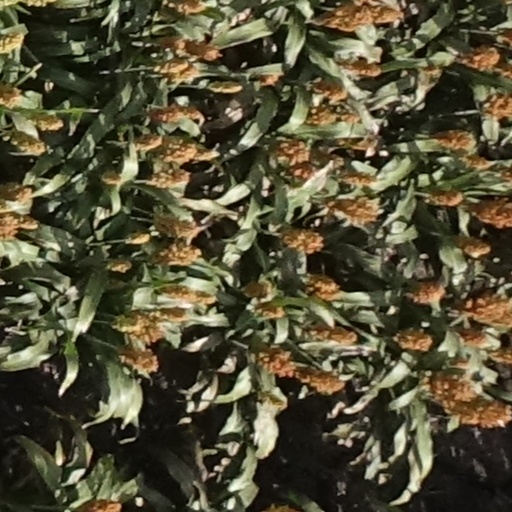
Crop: sorghum